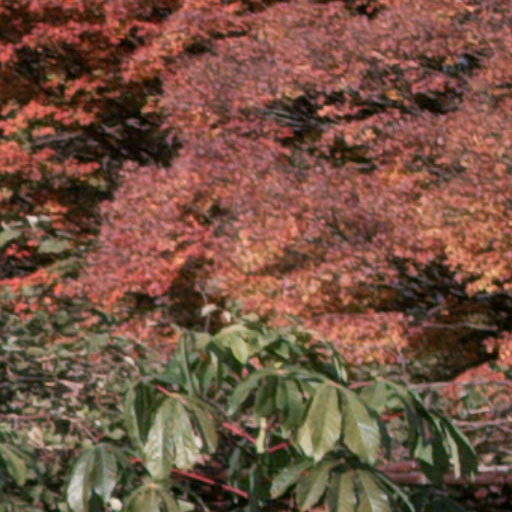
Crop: cassava